Linda McCartney

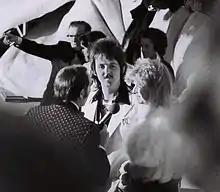
Paul and Linda McCartney at the Academy Awards at the Dorothy Chandler Pavilion April 2, 1974

After the Beatles broke up in 1970, Paul taught Linda to play keyboards and recorded an album with her, "Ram", as a duo. The couple formed the band Wings. They garnered several Grammy Awards, becoming one of the most successful British bands of the 1970s, but had to endure gibes about Linda's singing.